Berlin Air Safety Centre

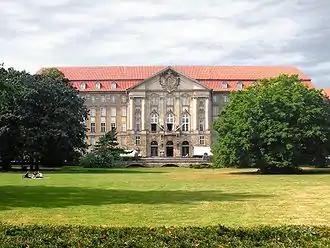
The Kammergericht building, location of the Berlin Air Safety Centre.

The BASC coordinated air traffic in and out of Berlin and was responsible for air safety in the three corridors established in 1946 as well as in the Berlin control zone, the airspace within a radius of a pillar located in the cellar of the Allied Control Authority building. Each of the three corridors were wide and linked Berlin with the Western Zones of Occupation of Germany (later West Germany).